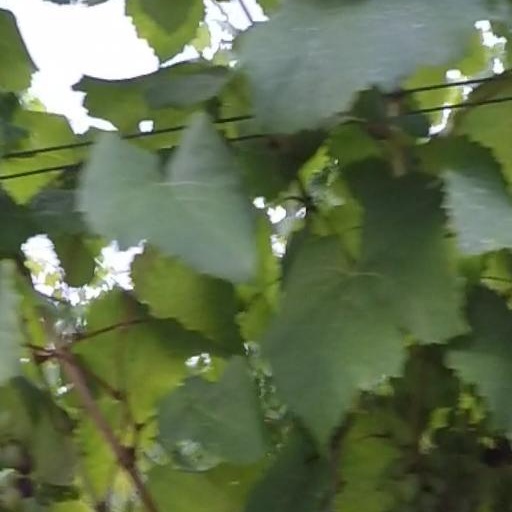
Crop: grape